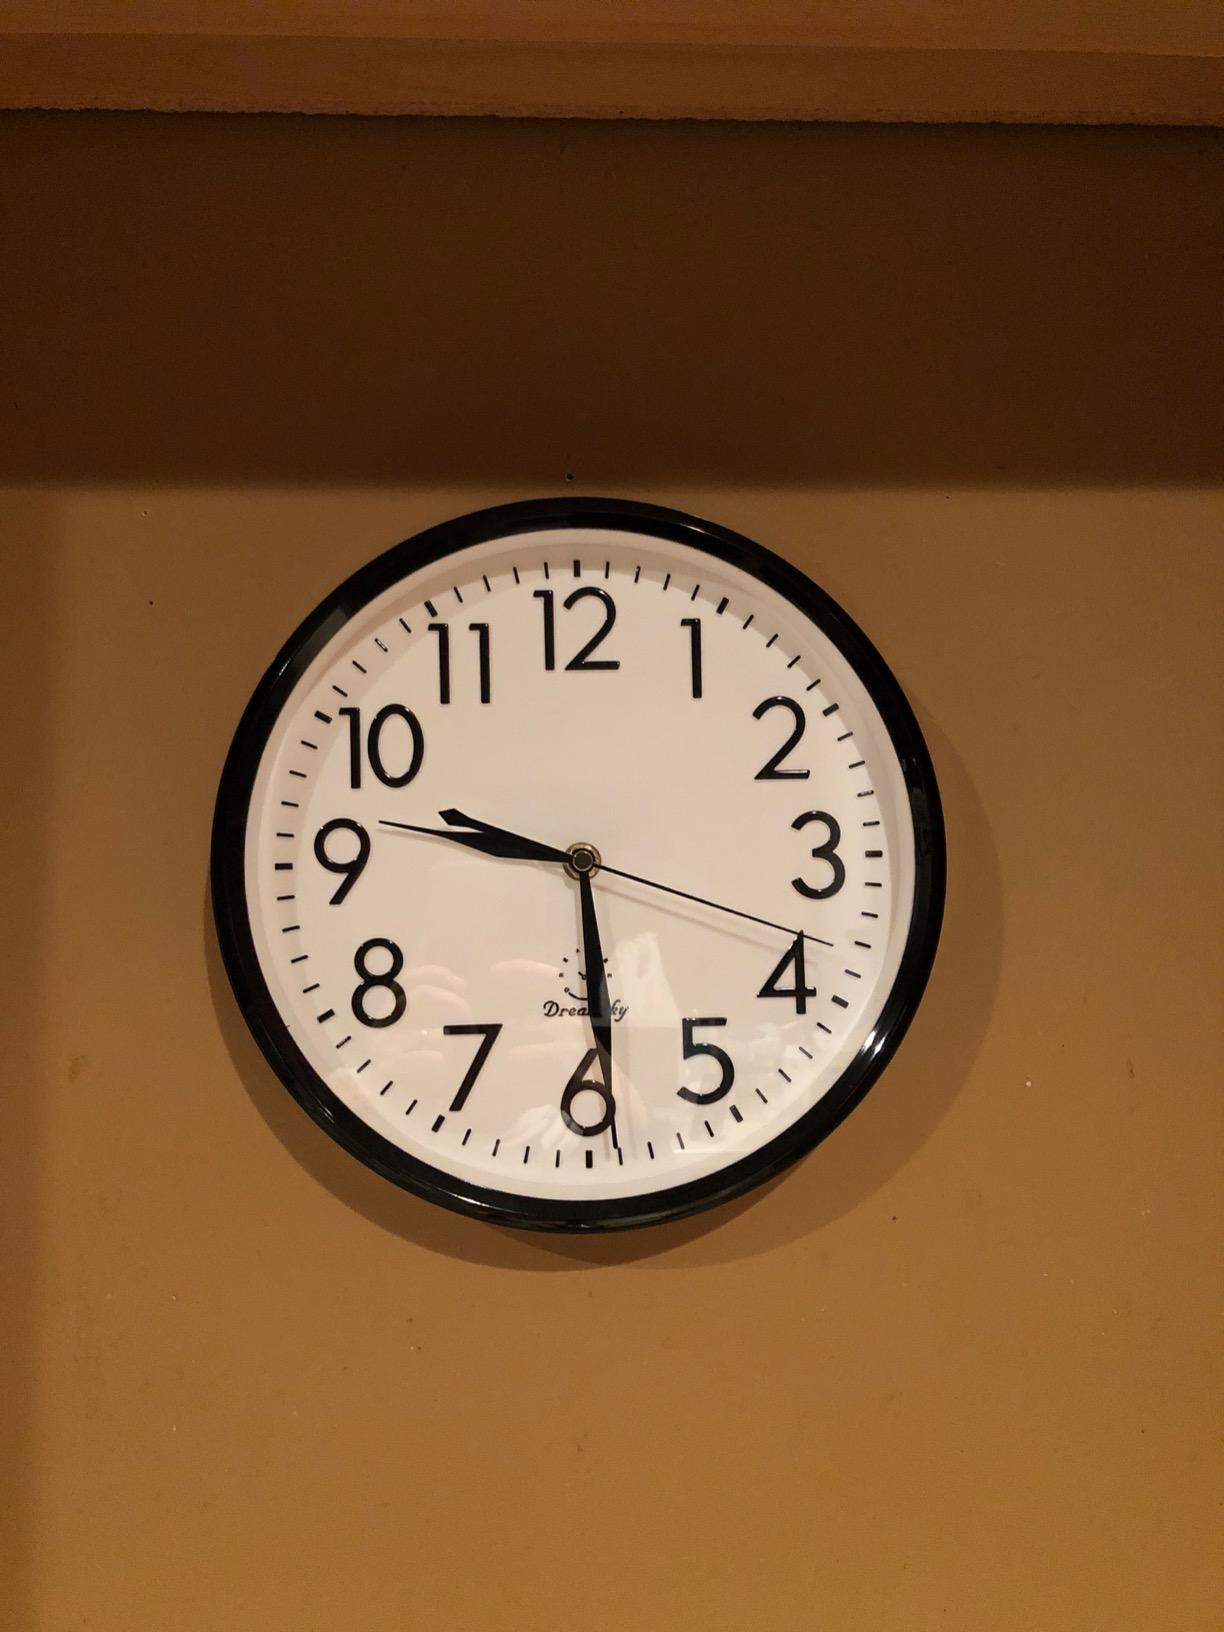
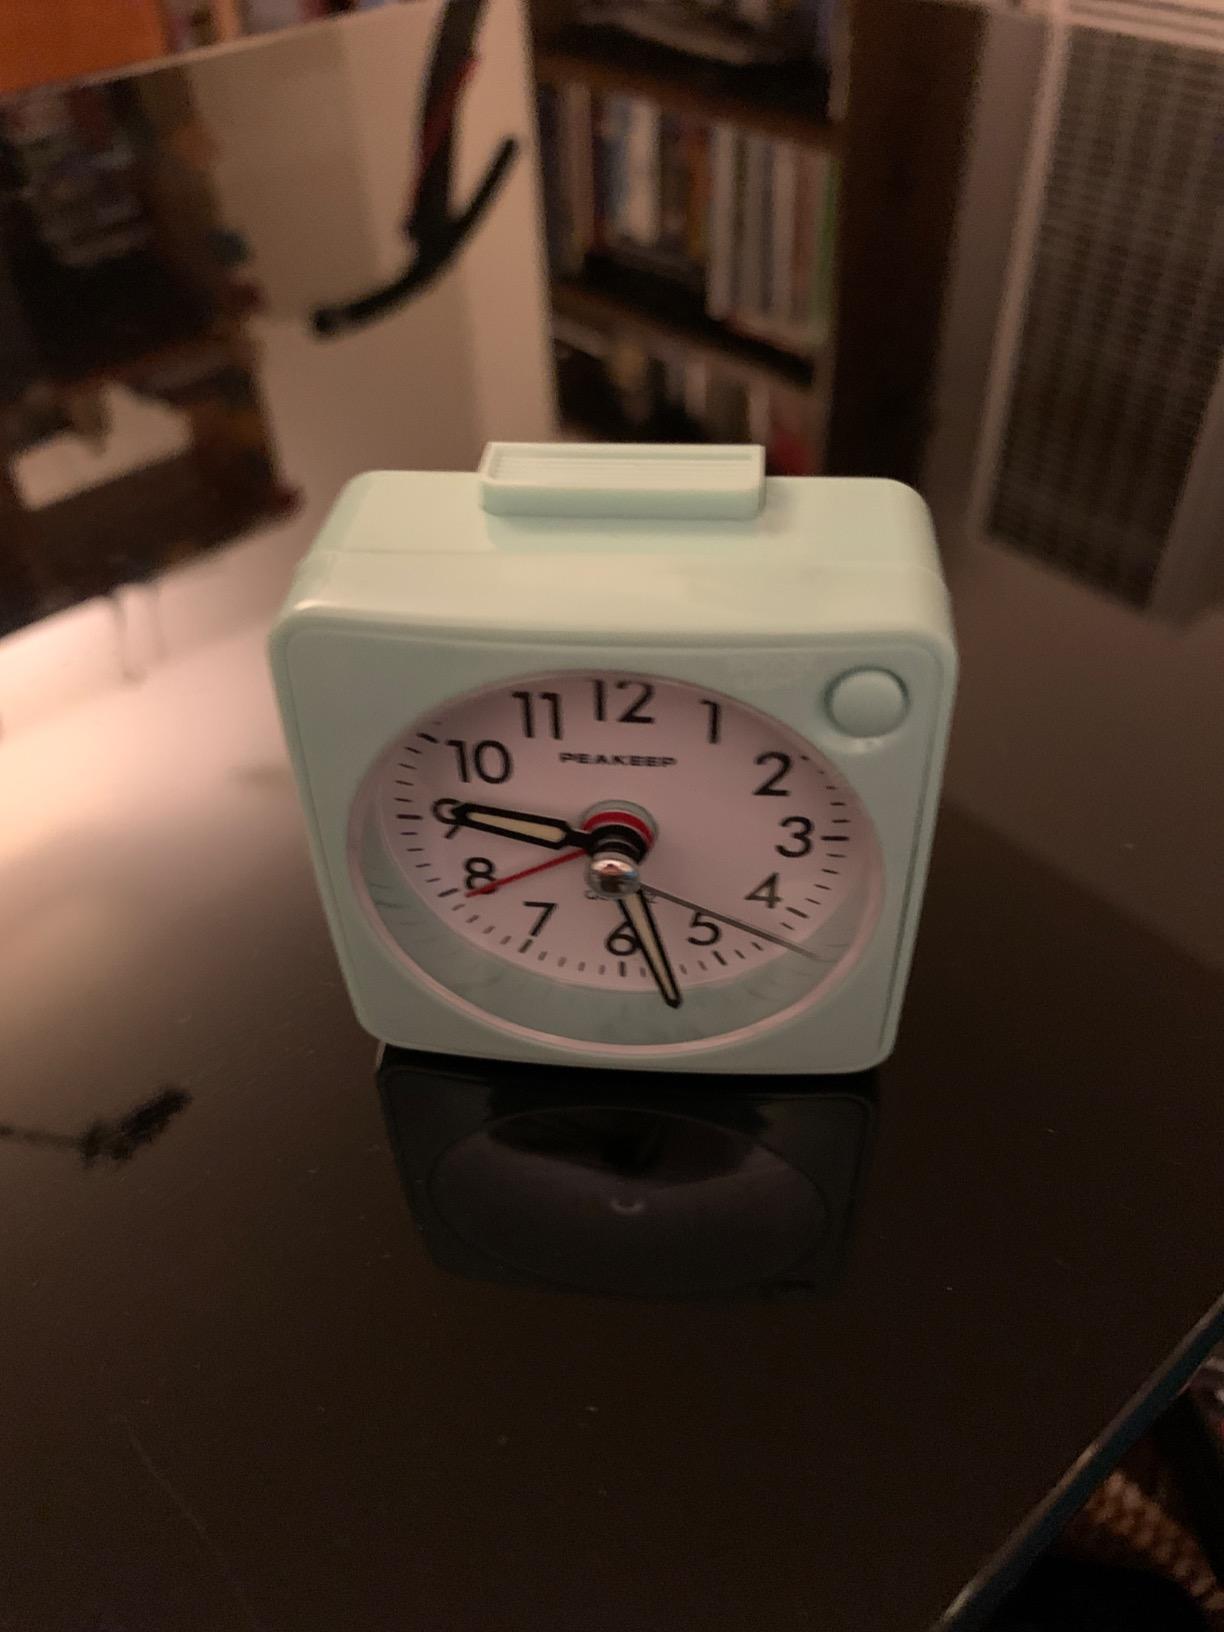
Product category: clock
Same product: no